Tim Jones (writer)

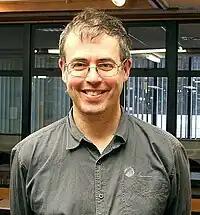
Tim Jones, photographed in Dunedin in October 2009.

Born in Cleethorpes, near Grimsby, England, Jones moved to Southland, New Zealand at a young age. He was educated at the University of Otago in Dunedin, and has lived in Wellington since 1993.